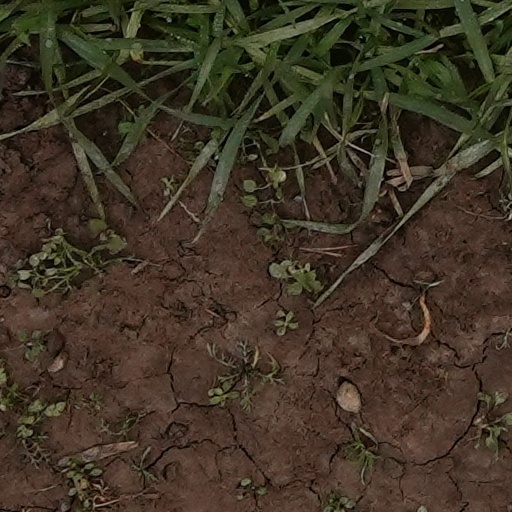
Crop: wheat